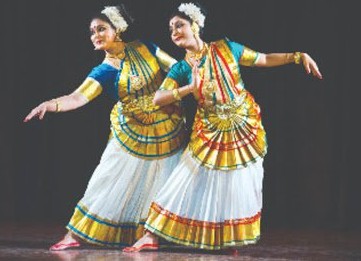
Dance form: mohiniyattam